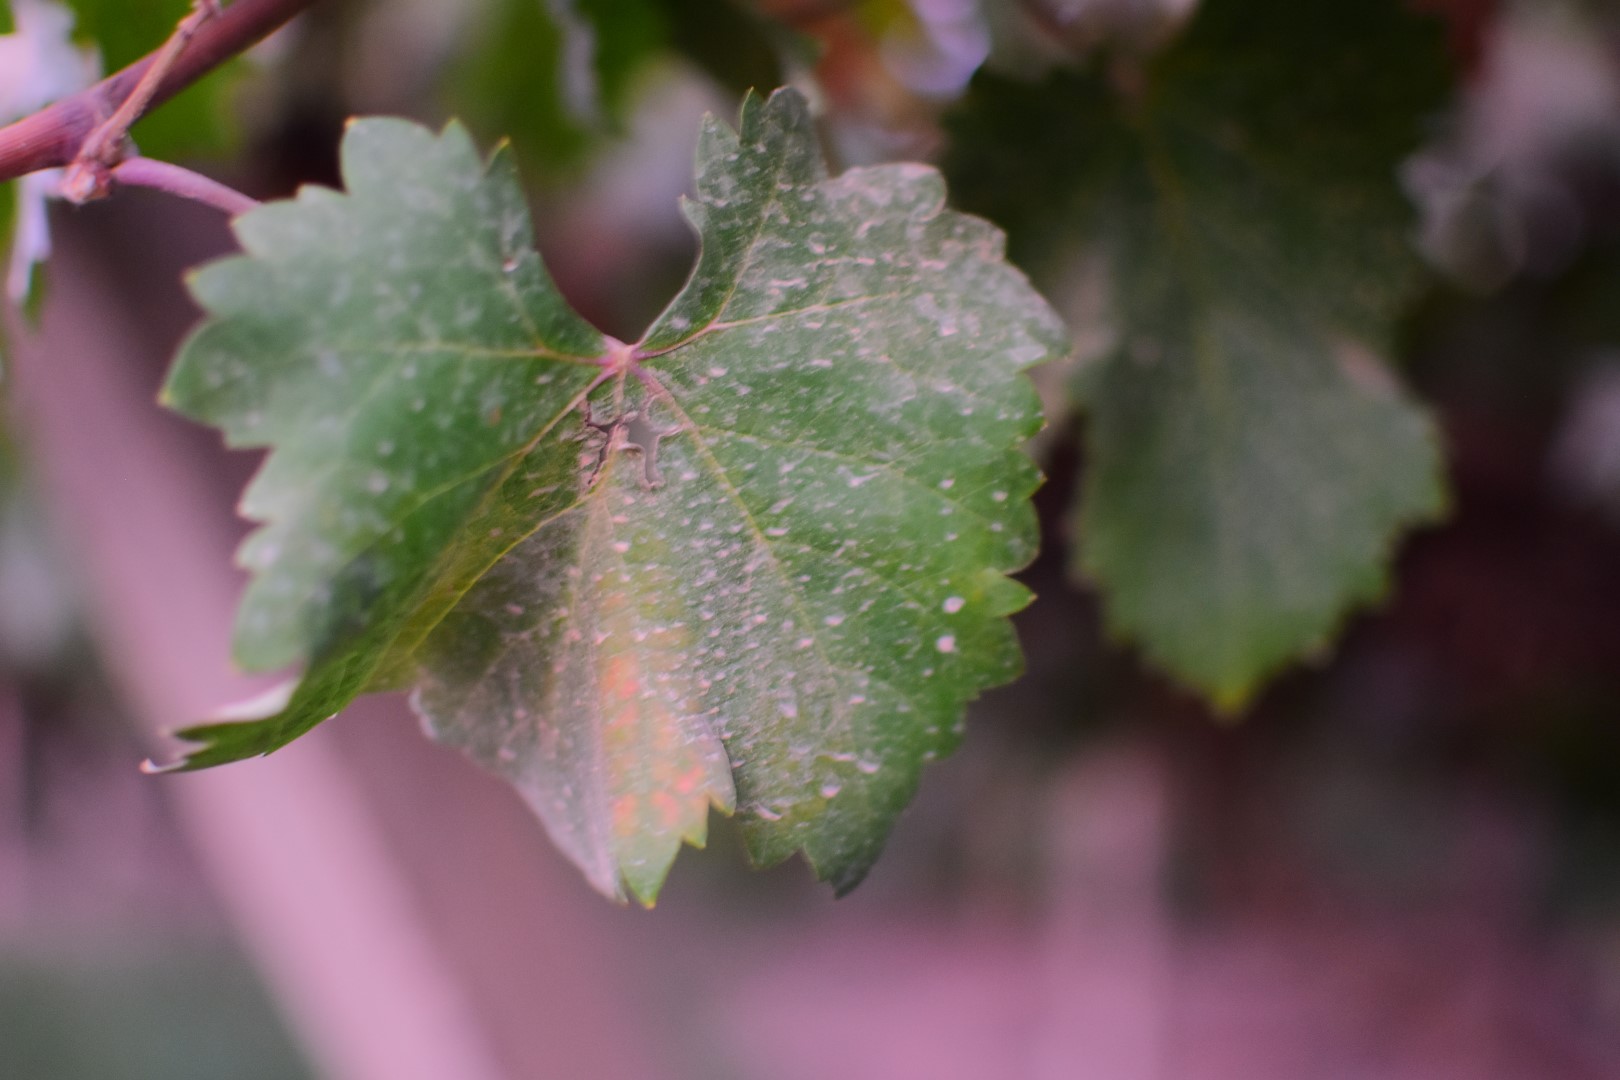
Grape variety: Shdah